Illiberal Reformers

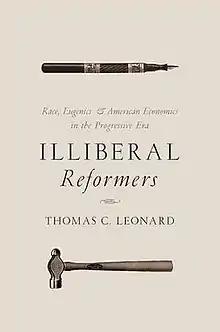

Illiberal Reformers: Race, Eugenics, and American Economics in the Progressive Era is a book written by Thomas C. Leonard and published in 2016 by the Princeton University press which reevaluates several leading figures of the progressive era of American economics, and points out that many of the progressives of the late 19th and early 20th century who created policies such as minimum wage and maximum-hours laws, workmen’s compensation, progressive income taxes and many others had beliefs rooted in Darwinism, racial science, and eugenics, revealing a dark underside to the economic reformers often considered by history to be the altruists in the story of American economic progression.